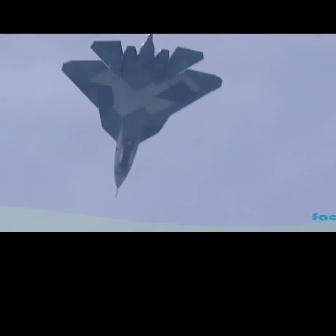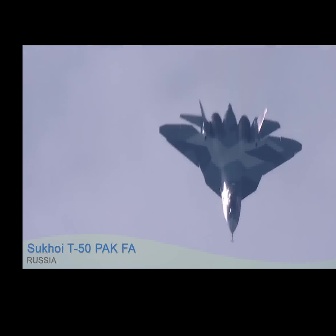
  Please identify the target specified by the bounding box [59,34,222,197] in the first image and locate it in the second image. Return the coordinates in [x_min,y_min,x_max,y_max] format.
Answer: [158,98,301,242]